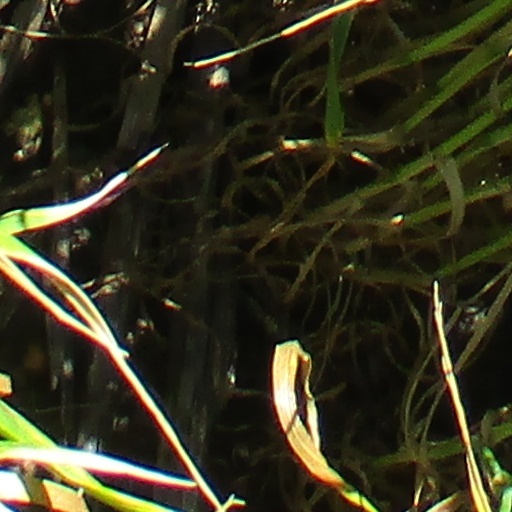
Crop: wheat